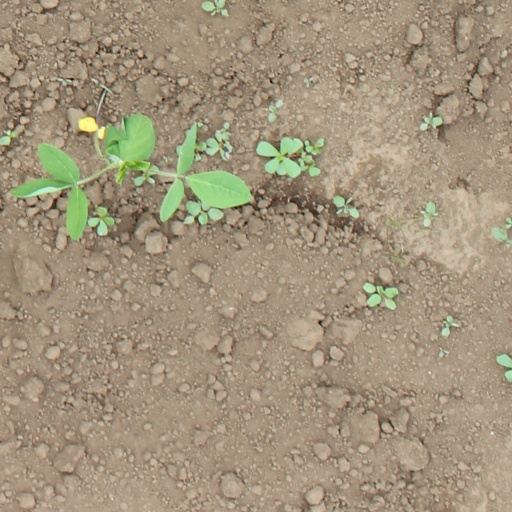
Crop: soybean